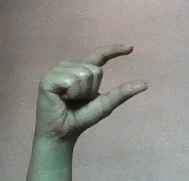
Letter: dal